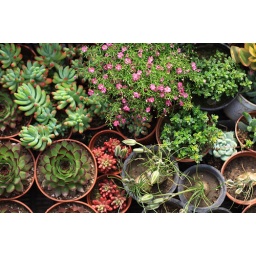
At the Nurenjie flower market in Beijing